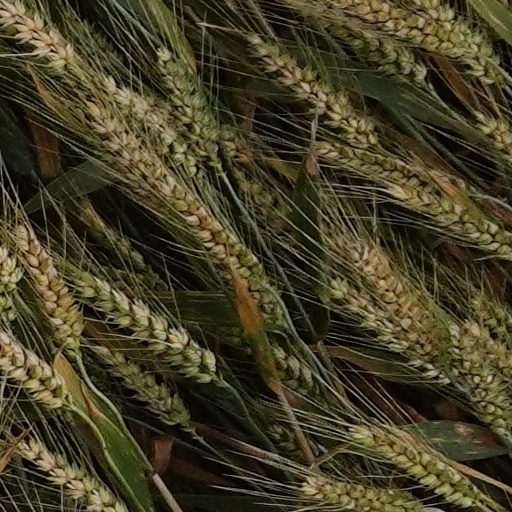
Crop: wheat